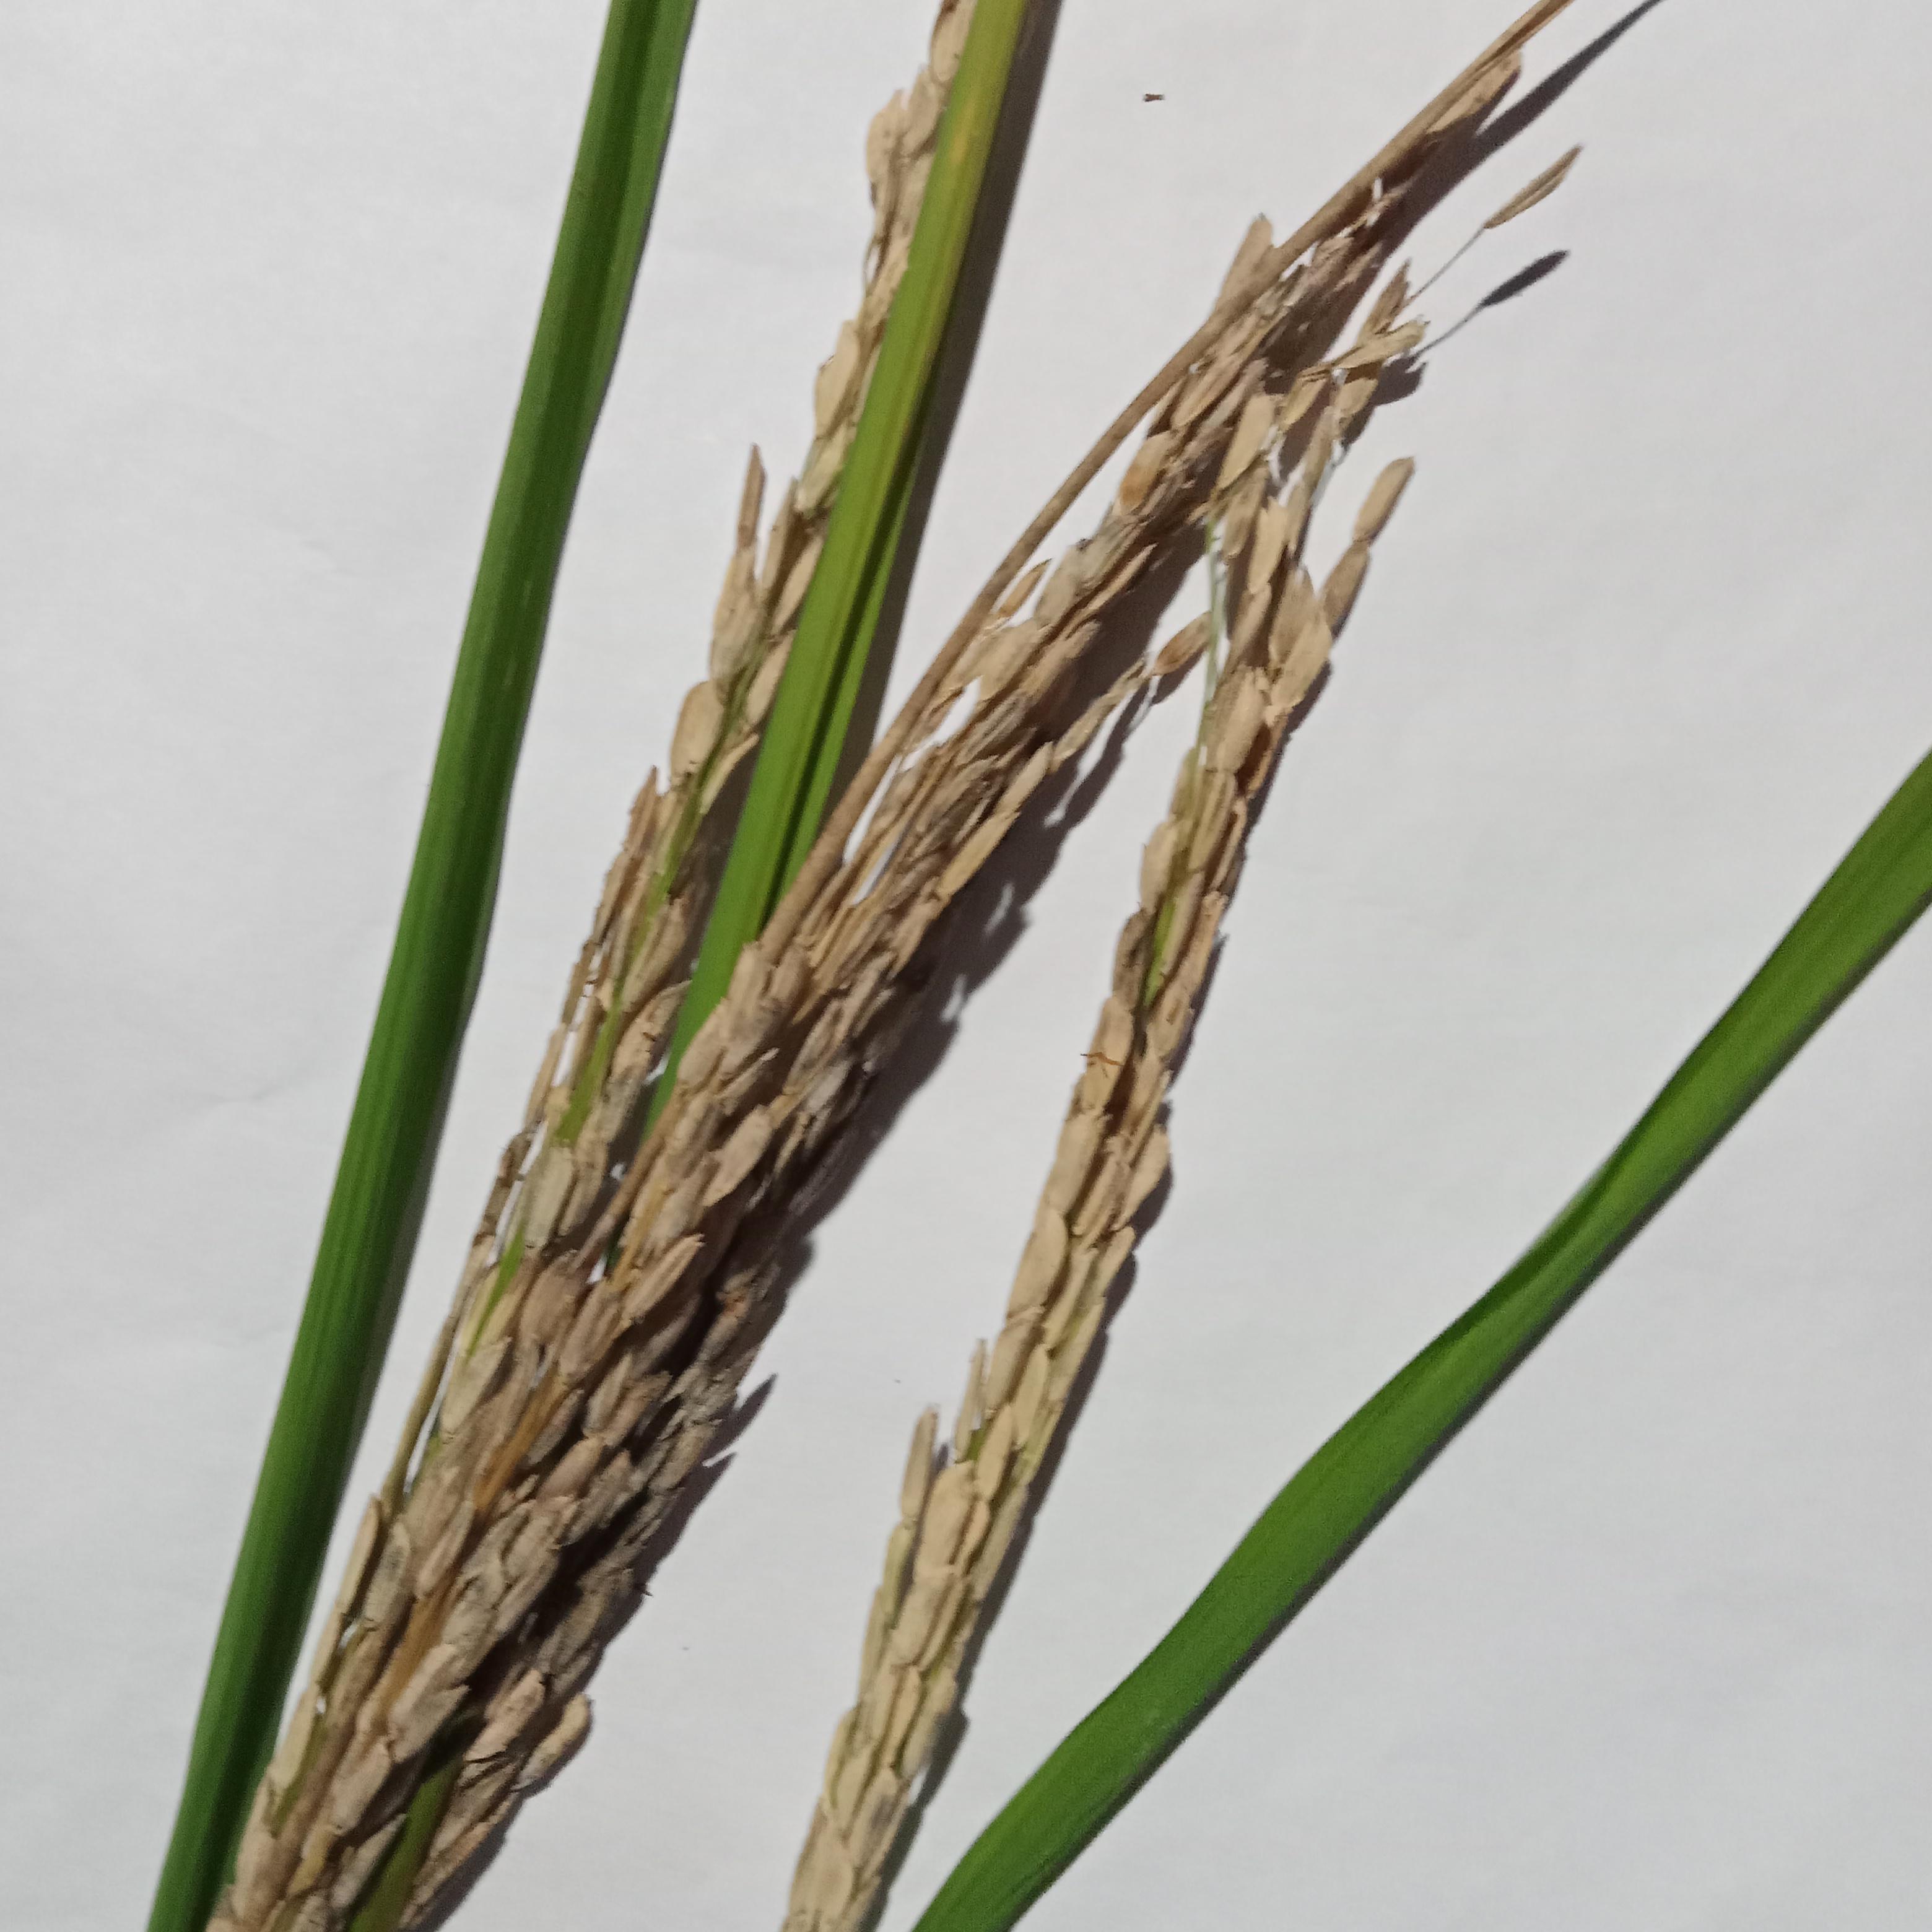
Label: Rice___Neck_Blast